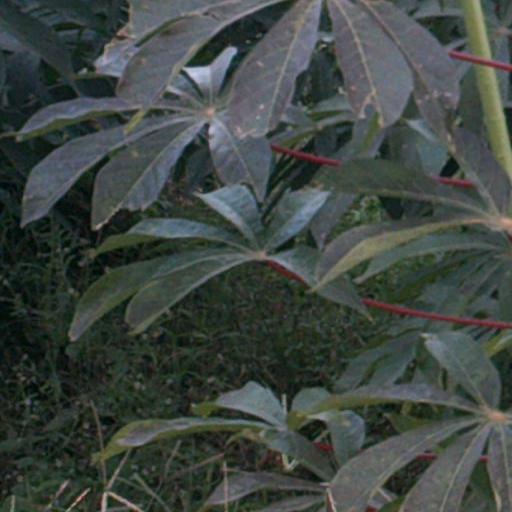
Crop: cassava